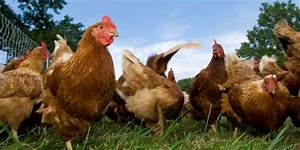
Label: chicken